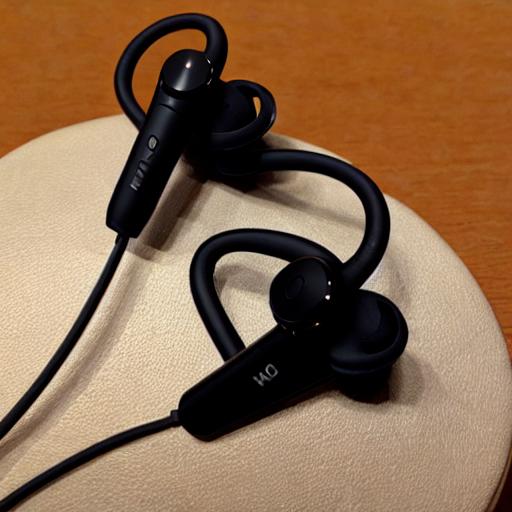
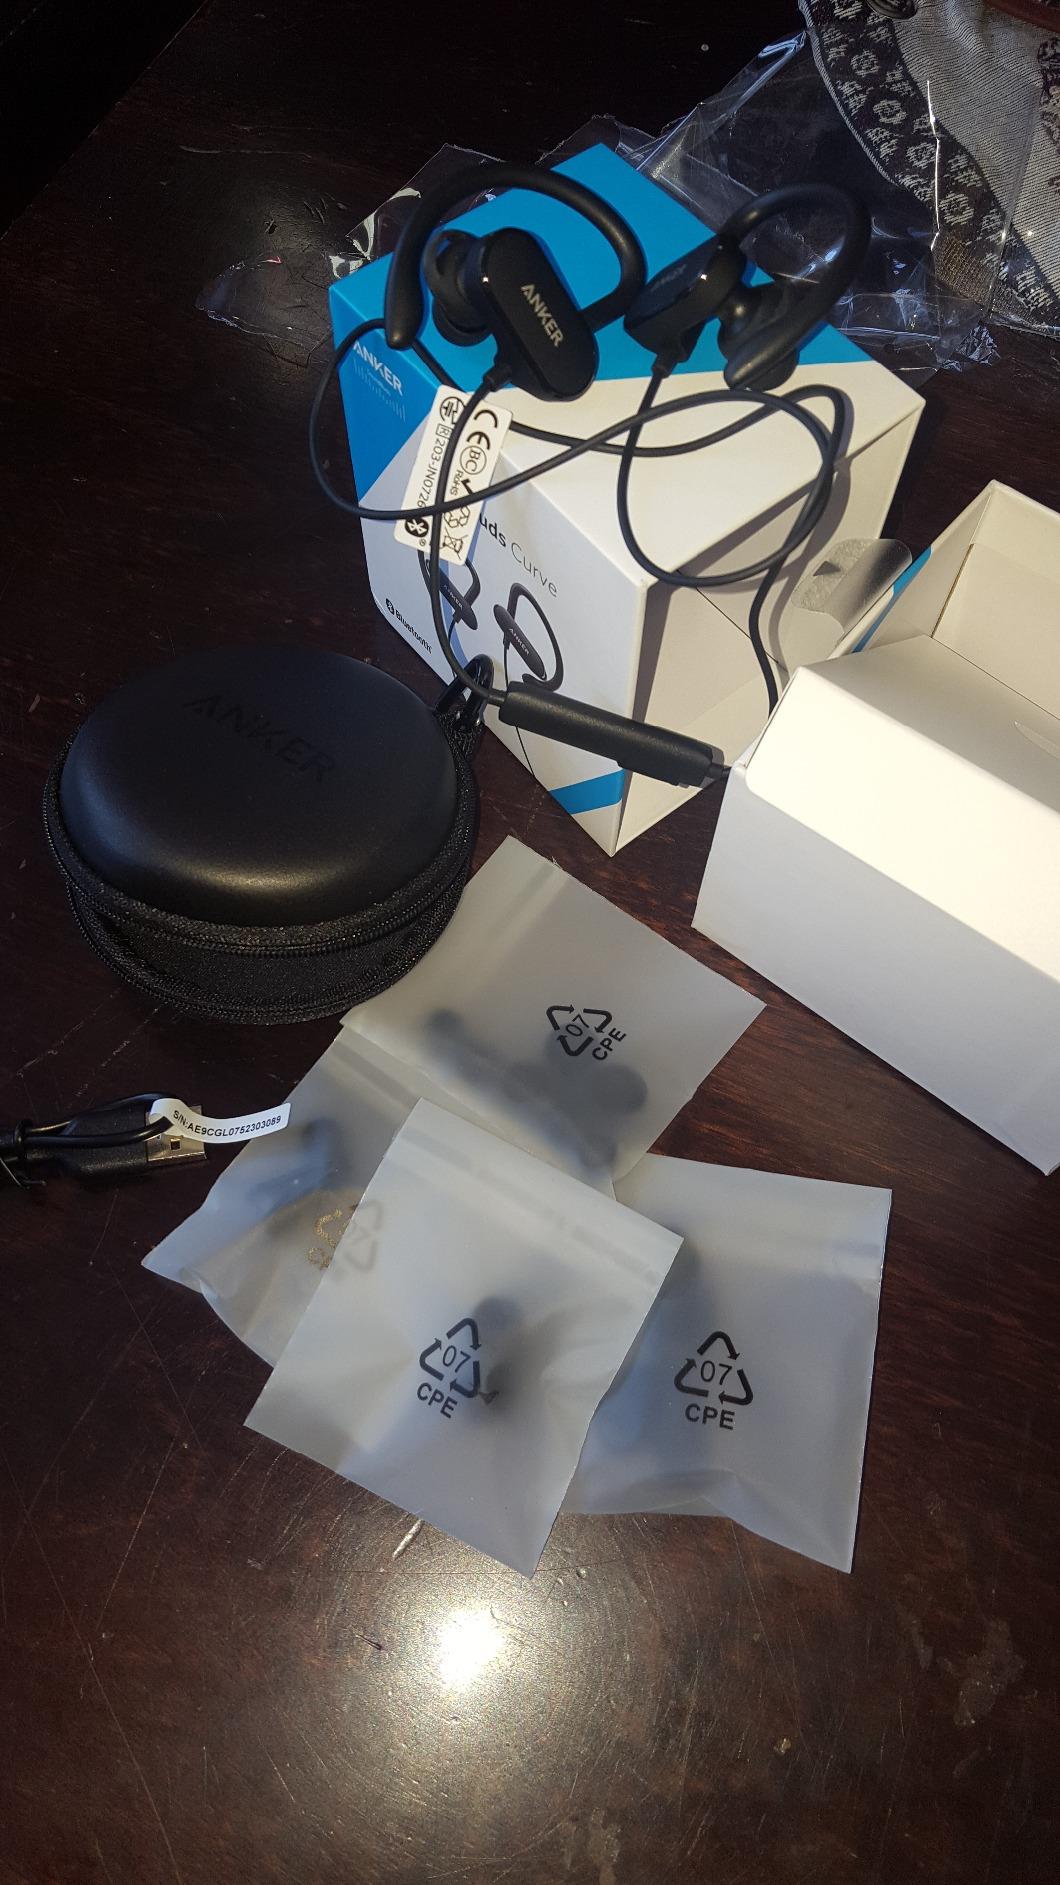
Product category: headphones
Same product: no